Mezine

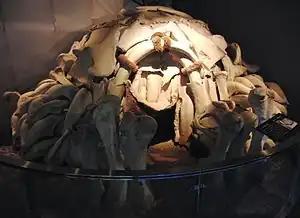
Dwelling made from mammoth bones, reconstruction

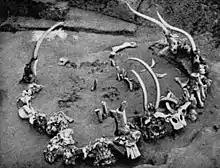
Remains of housing from mammoth bones

The site now known as "Mezin 22" was found in the Dnieper valley of Ukraine in 1908. At this site, archaeologists discovered a shelter constructed of mammoth bones and skin, showing the importance of the mammoth to nomadic European cultures of the early Holocene.